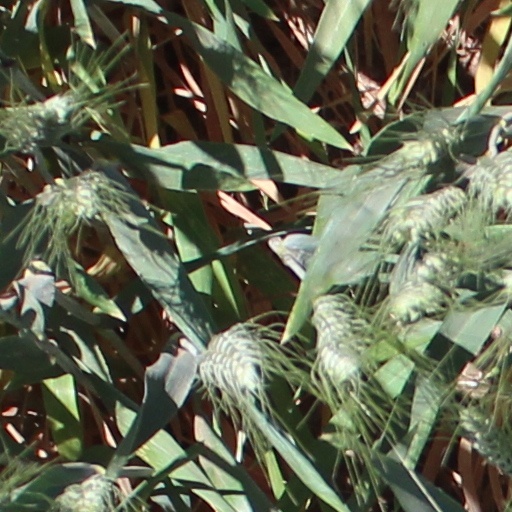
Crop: wheat